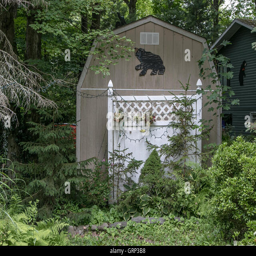
a shed with a silhouette of a bear